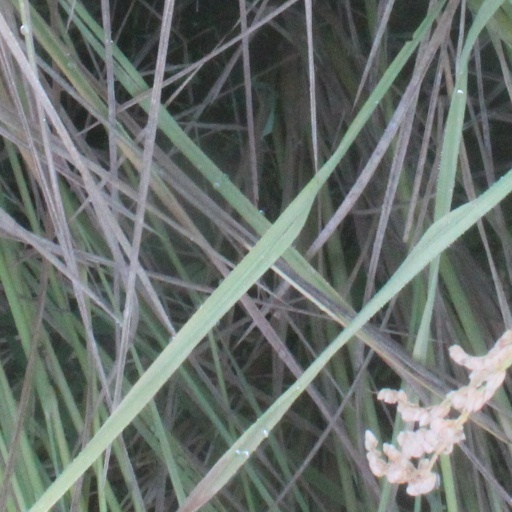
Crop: rice